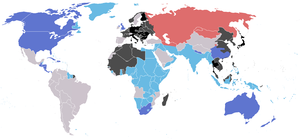
Cet article recense les élections ayant eu lieu durant l'année 1942. Il inclut les élections législatives et présidentielles nationales dans les États souverains, ainsi que les référendums au niveau national.